History of the Baltimore Ravens

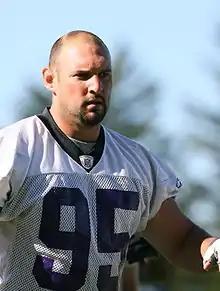
Jarret Johnson spent nine seasons with the Ravens from 2003 to 2011.

With Jonathan Ogden retiring after the 2007 season and Matt Stover going into free agency, Baltimore's only remaining player from its first season was Ray Lewis. The Ravens held the 26th pick in the 2009 NFL draft but went up to the 23rd pick by trading its 26th pick and a 5th round pick to the New England Patriots. The Ravens selected Michael Oher (who later had a movie named "The Blind Side" made after his life during his early years) in the first round of the NFL Draft.